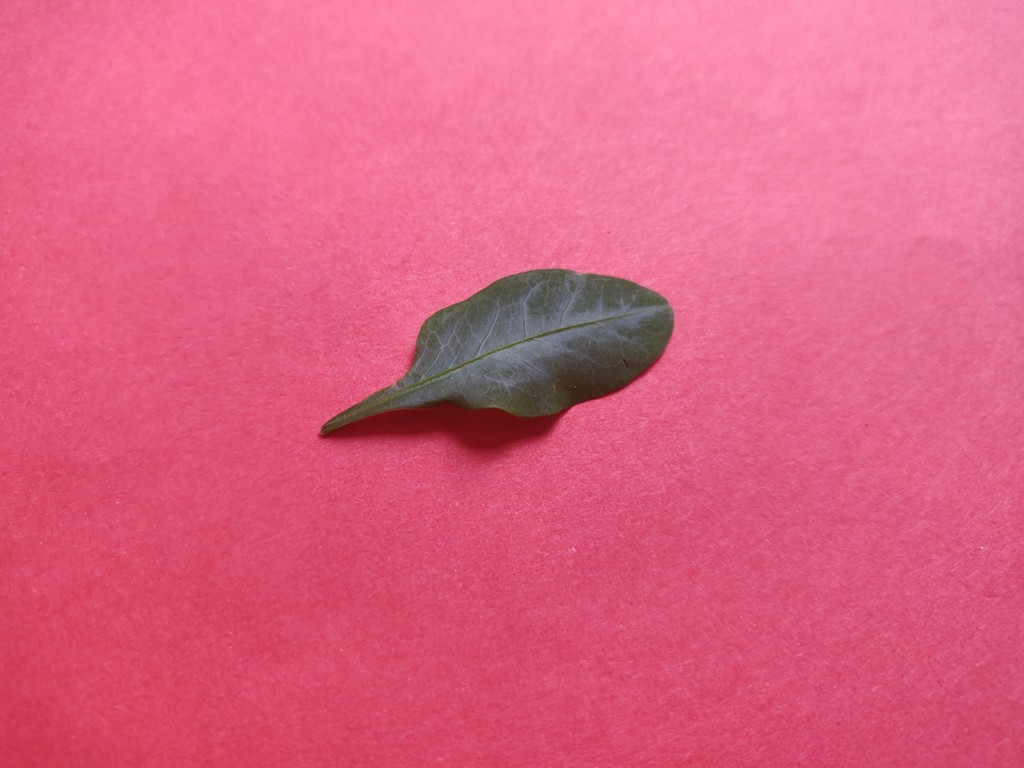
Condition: Healthy
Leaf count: single
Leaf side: front